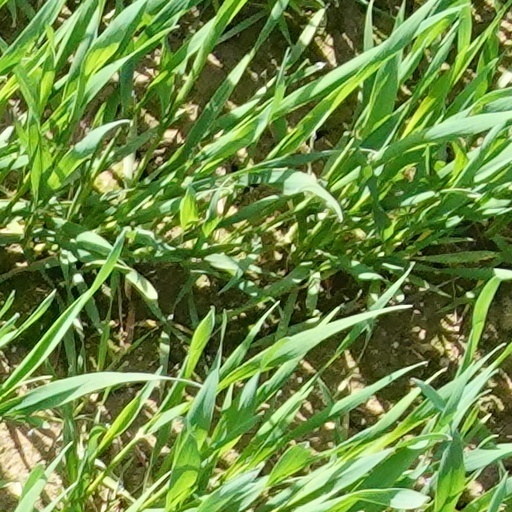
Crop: wheat